Cathedral Basilica of the Assumption (Covington, Kentucky)

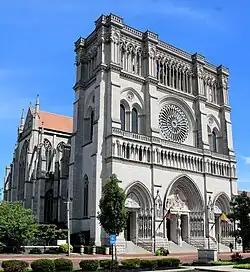
St. Mary's Cathedral Basilica of the Assumption

The Roman Catholic St. Mary's Cathedral Basilica of the Assumption in Covington, Kentucky, is a minor basilica in the United States. Construction of the cathedral began under the Diocese of Covington's third bishop, Camillus Paul Maes, in 1895 to replace an 1834 frame church that was inadequate for the growing congregation. Pope Pius XII elevated the cathedral to the rank of minor basilica on December 8, 1953.